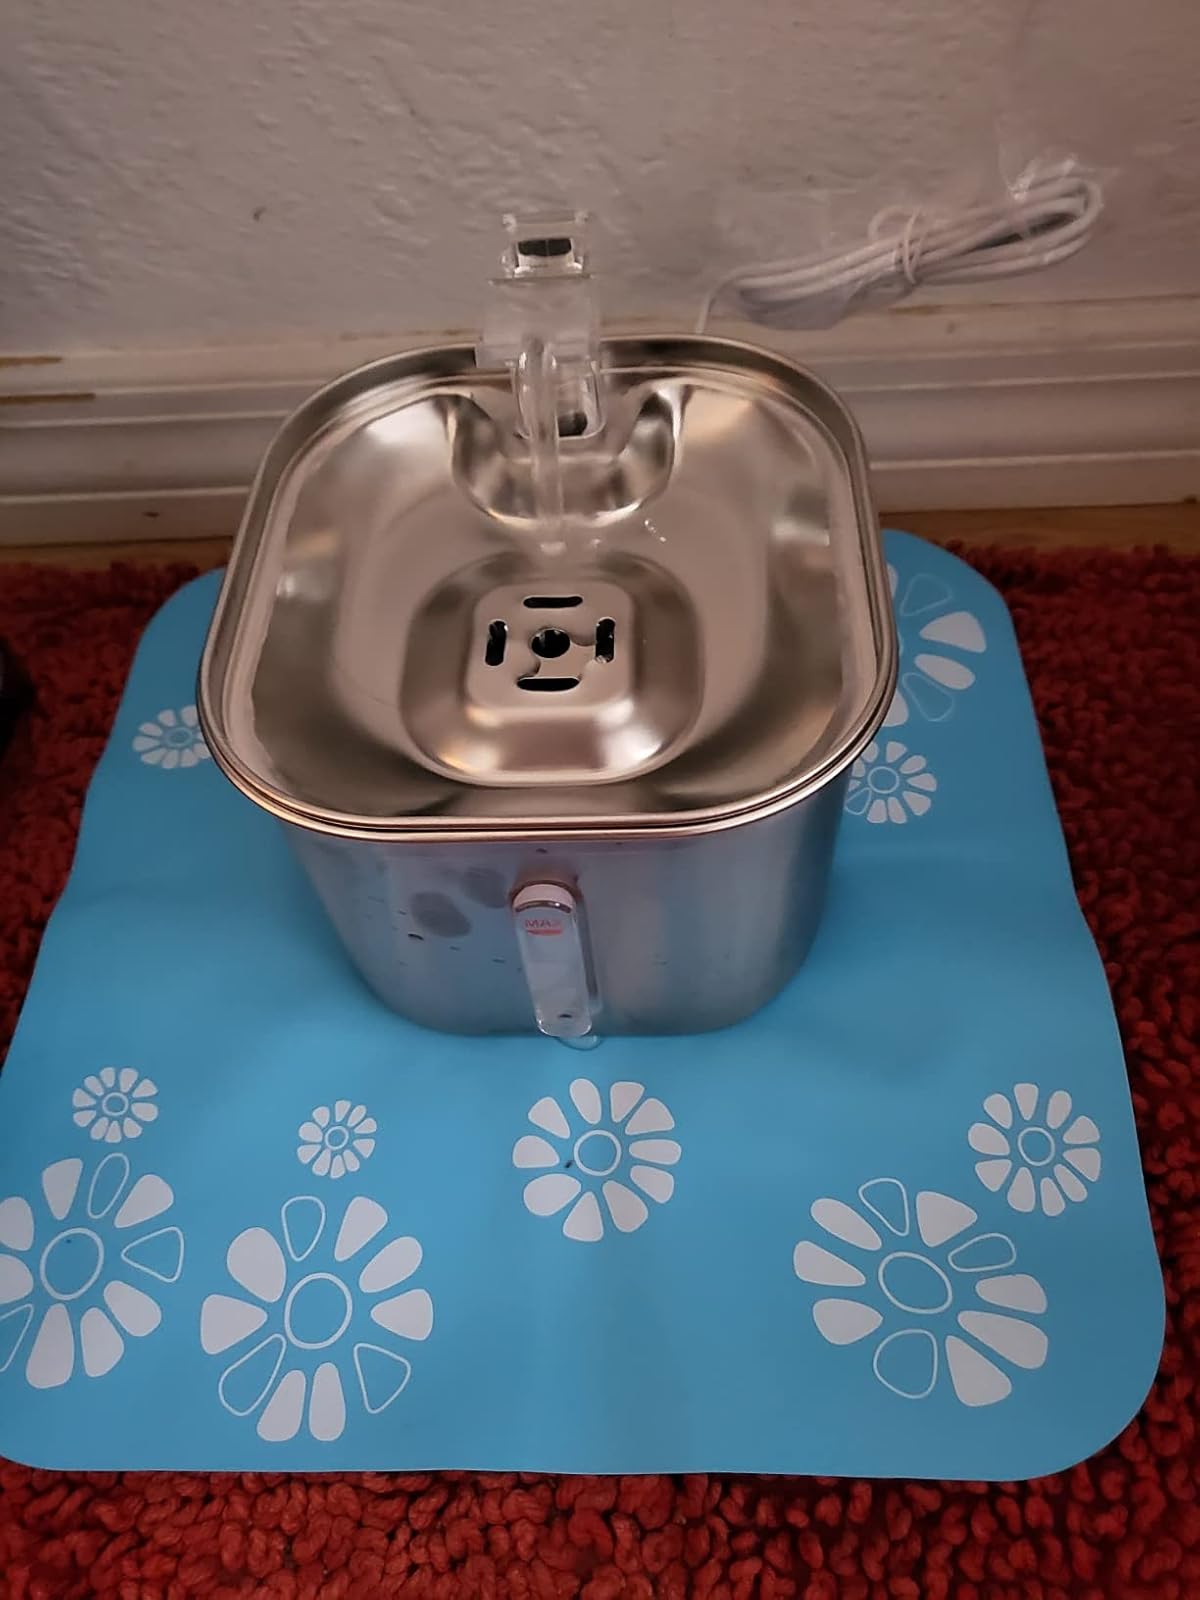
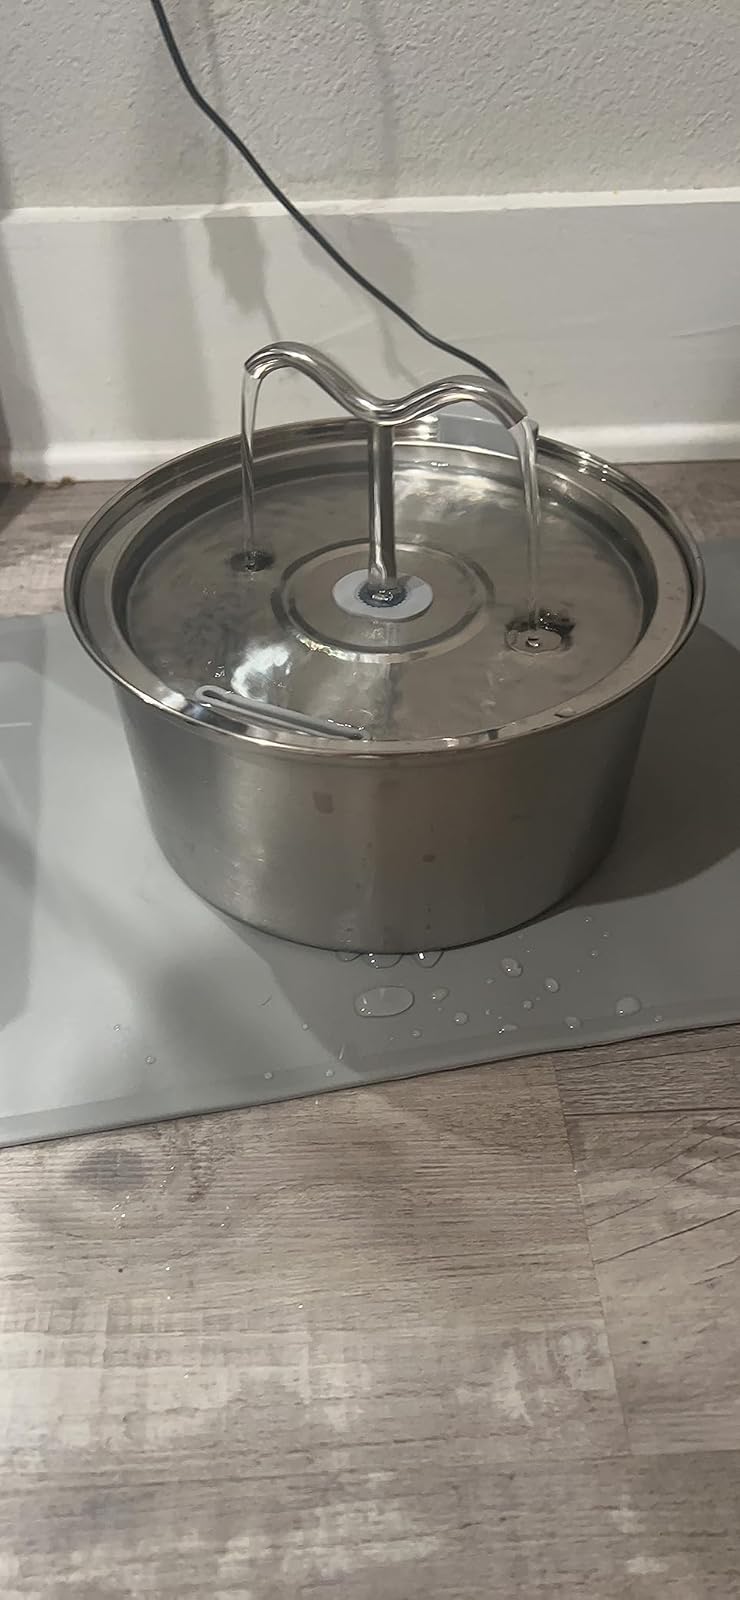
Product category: items_bowl
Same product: no